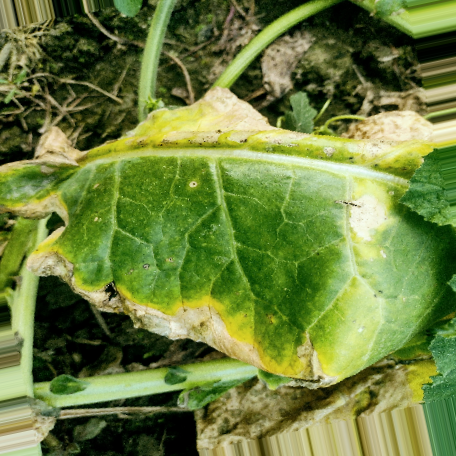
Label: Downy Mildew